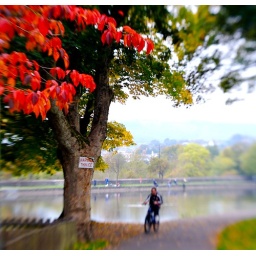
Red leaves and messages on trees by a Merthyr lake all indicating winter is on the way.